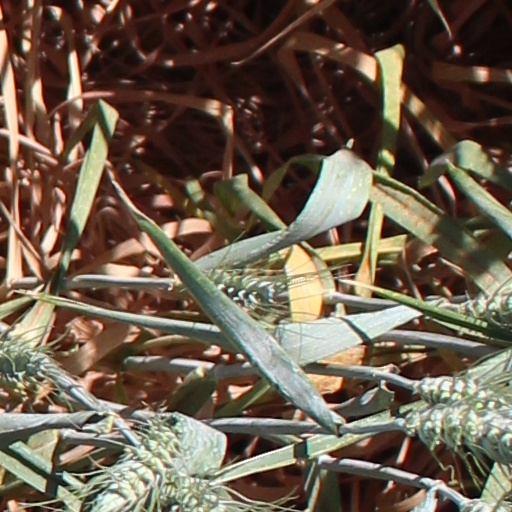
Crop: wheat